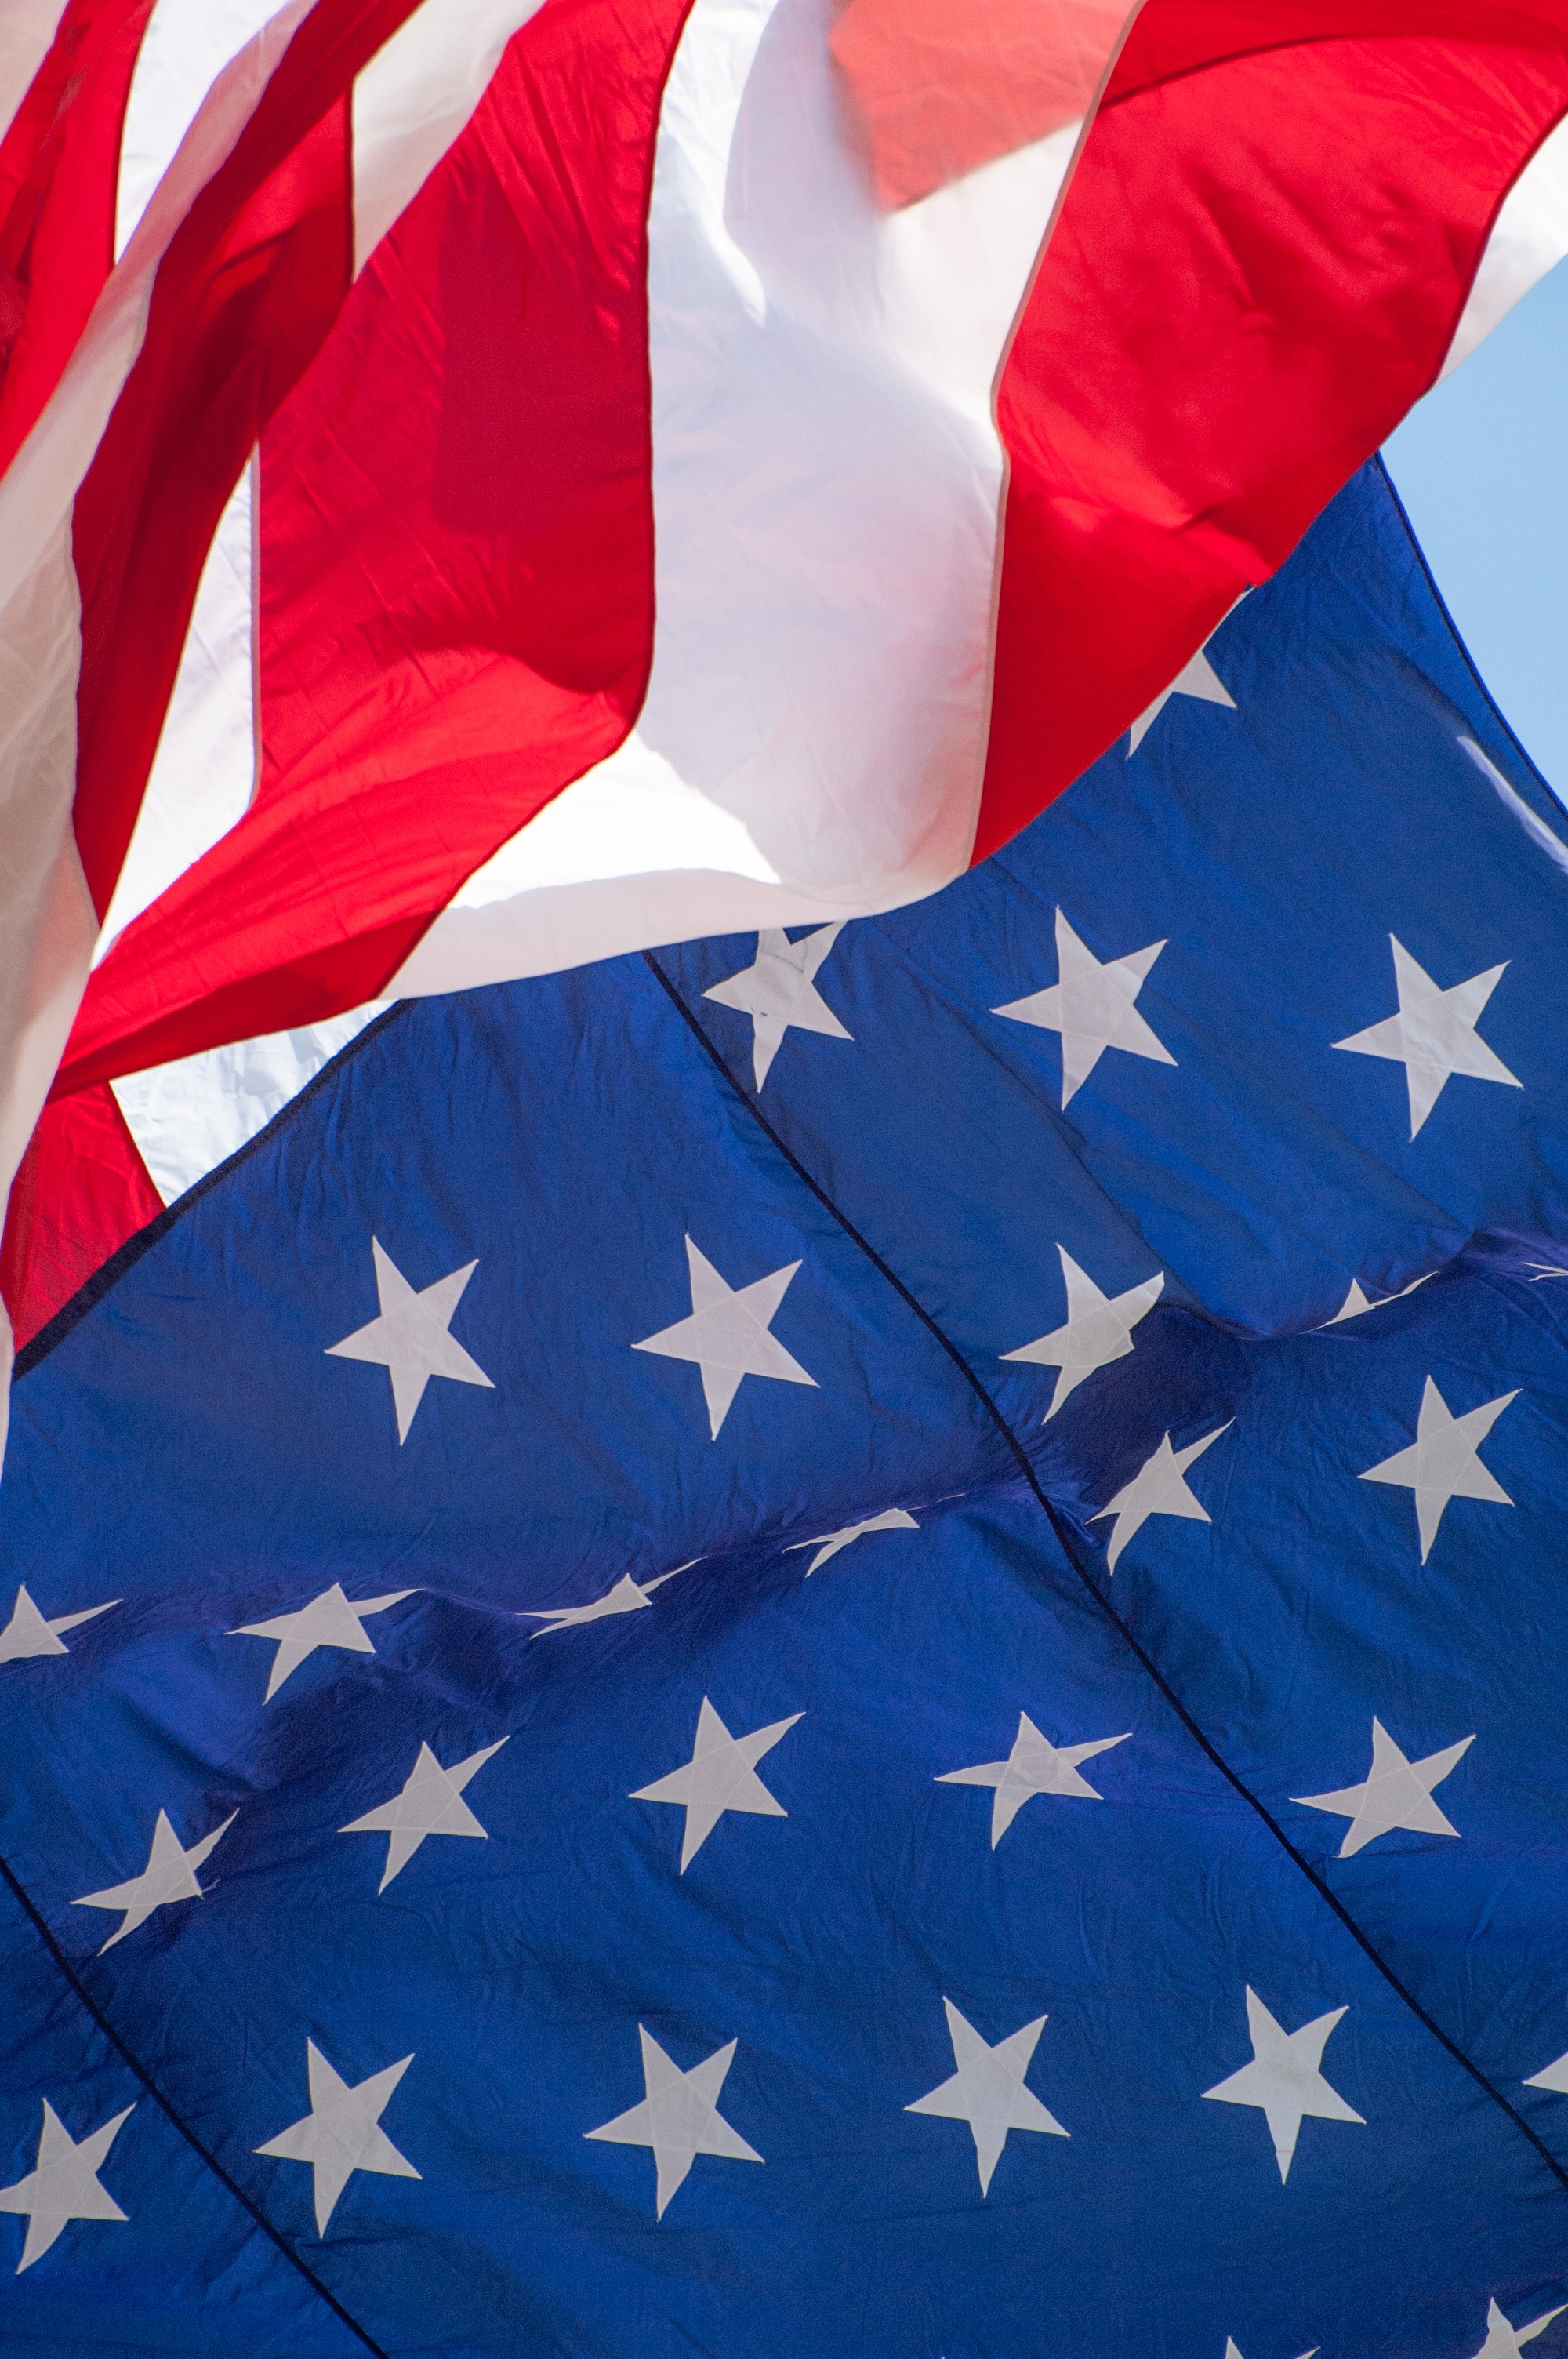
white, country, red, symbol, banner, flag, usa, american flag, blue, freedom, patriotism, old glory, national, july, american, patriot, stars, stripes, united, independence, fourth, states, patriotic, democracy, waving, usa flag, american flag waving, flag of the united states